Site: brandenburg
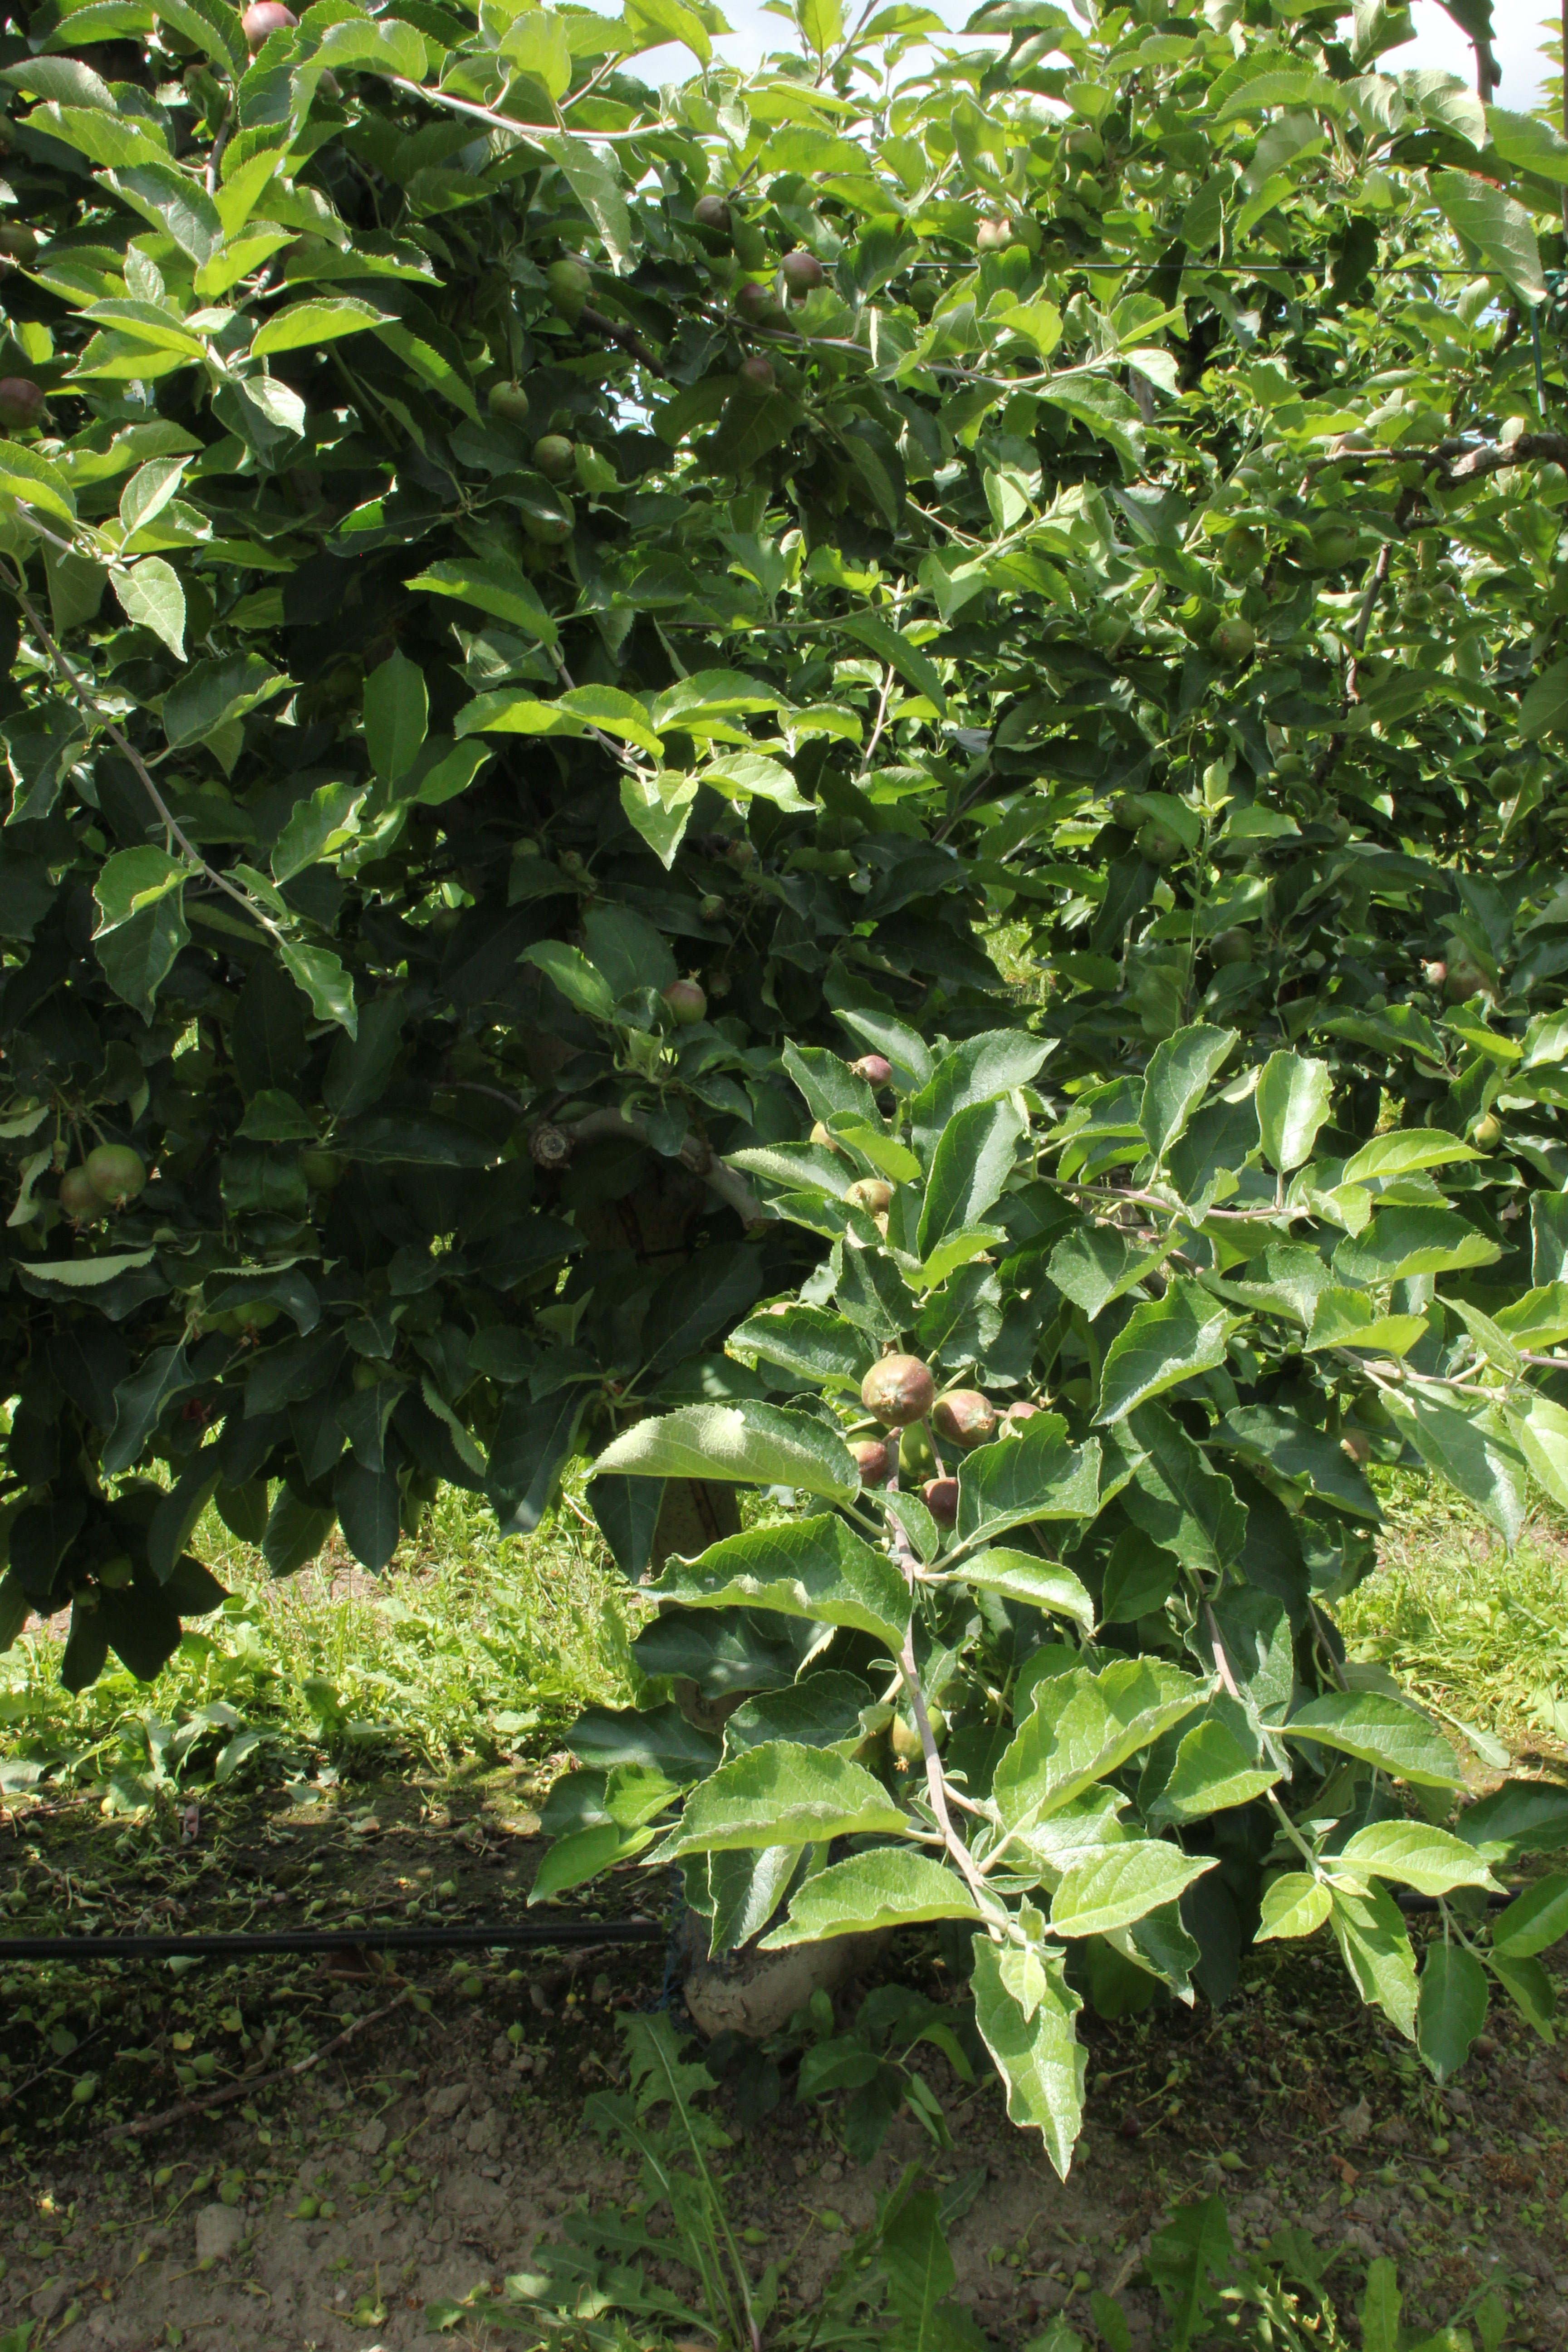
Growth stage (BBCH 73): Development of fruit